Miss Caffeina

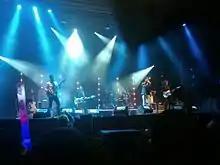
Picture of miss caffeine in the SOS,2014

Miss Caffeina are a pop group from Spain who have released a number of singles since 2007. They have also released four albums since 2010. In 2019, their latest album reached number-one in Spanish charts.